Enid, Oklahoma

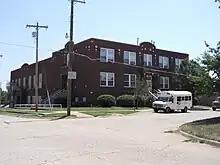
The former Booker T. Washington School is now a community center in Enid.

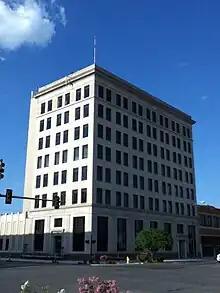
The First National Bank of Enid was another venture by oilman H.H. Champlin. During the Great Depression, it earned the distinction of being the only bank ever to be forcibly closed by the military.

As of the 2020 census, 51,308 people resided in the city in 19,428 households. The population density was 693.9 per square mile. The racial makeup of the city was 75.9% White, 15.3% Hispanic or Latino Americans, 2.6% African American, 2.6% Native American, 1.3% Asian, 4.8% Pacific Islander, and 8.2% from two or more races.